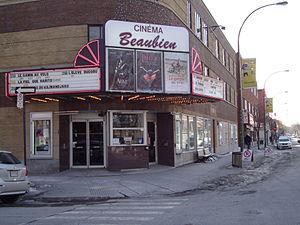
Cette photo représente l'un des seuls cinémas de quartier de la ville de Montréal.
Le cinéma Beaubien est une entreprise indépendante qui diffuse des œuvres québécoises et françaises, ainsi que des films d'auteurs et de primeurs. Ce petit cinéma est le seul cinéma de quartier à Montréal. Il est situé dans l'arrondissement Rosemont–La Petite-Patrie sur la rue Beaubien Est, tout près du parc Molson.